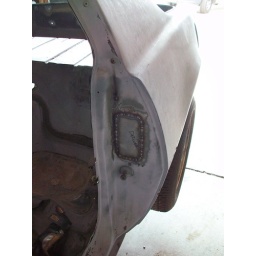
door jam plate welded in and ready for sanding.